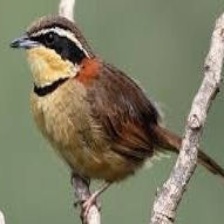
Species: COLLARED CRESCENTCHEST
Scientific name: MELANOPAREIA TORQUATA